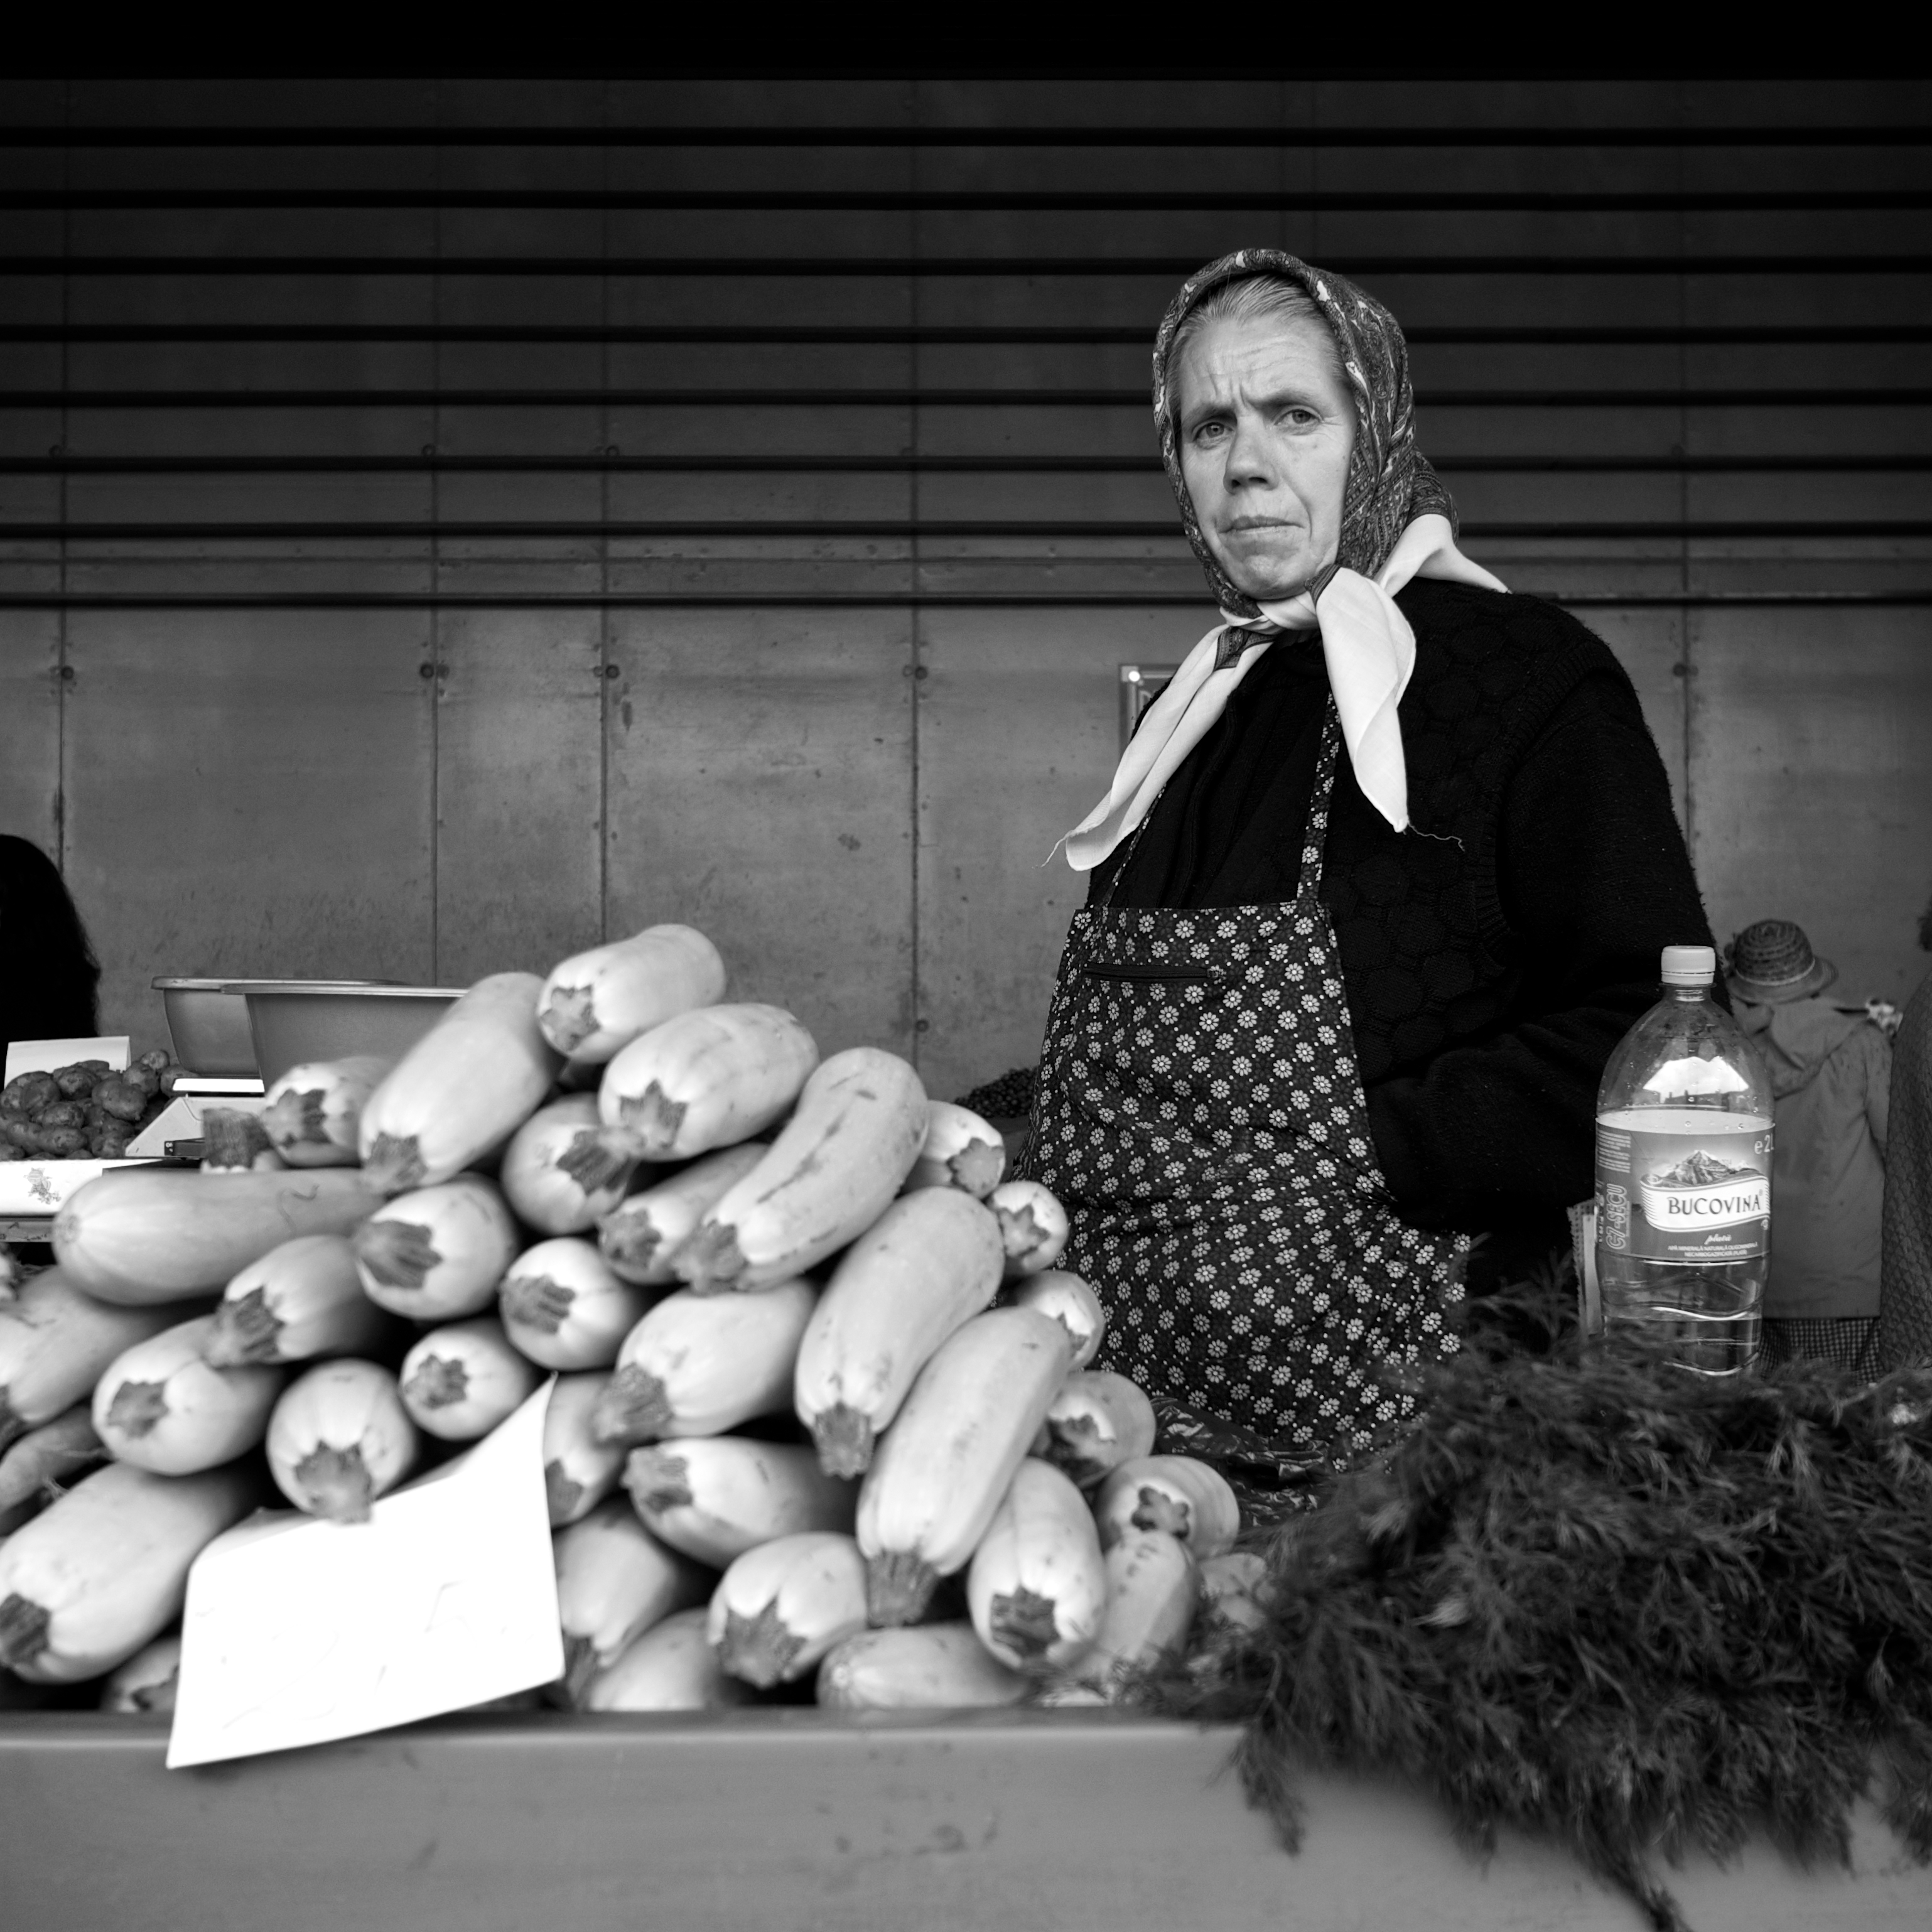
black and white, white, street, photography, ebook, training, black, monochrome, streetphotography, flickr, thomas, video, design, olympus, photograph, omd, image, fuji, leica, monochrom, leuthard, hcb, thomasleuthard, monochrome photography